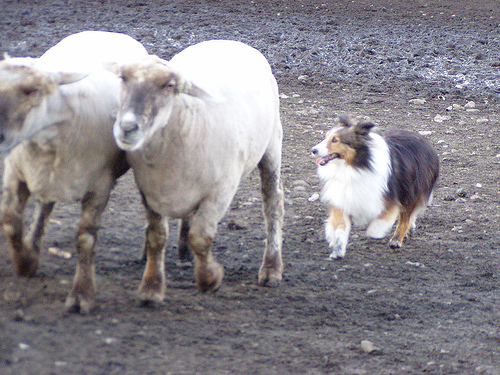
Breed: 274-n000110-Shetland_sheepdog